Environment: real
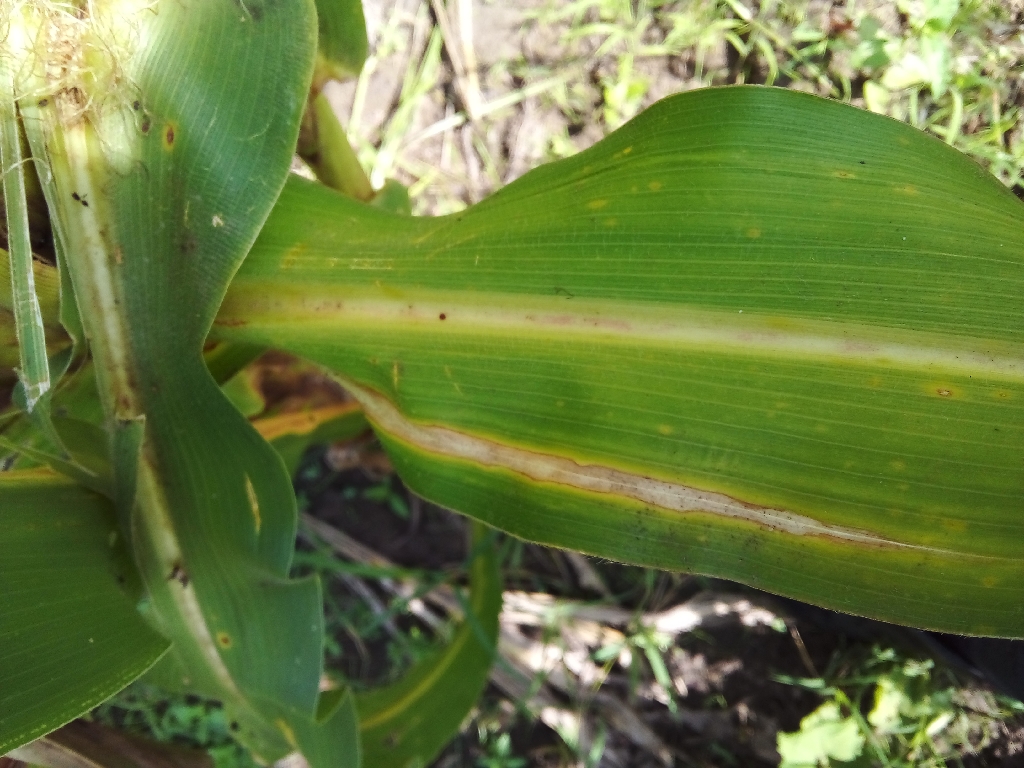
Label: northern_corn_leaf_blight